Describe the emotion expressed in this image:  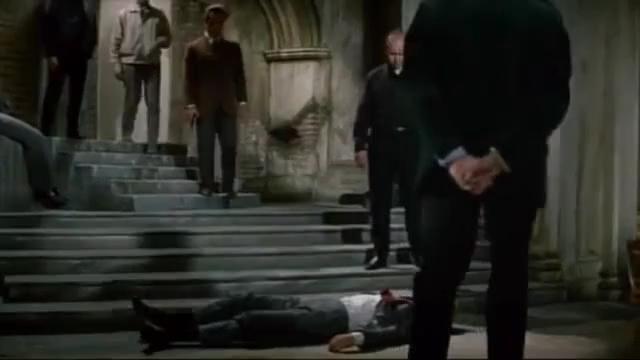
This person displays Pain, valence and arousal with low intensity.